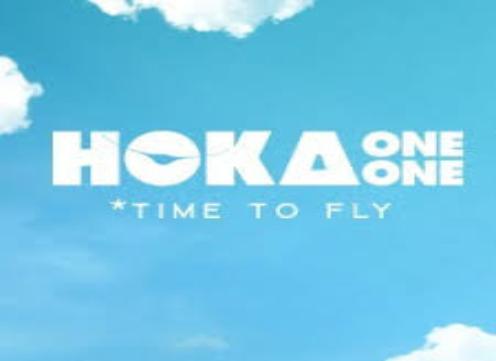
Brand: Hoka One One
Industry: Clothes